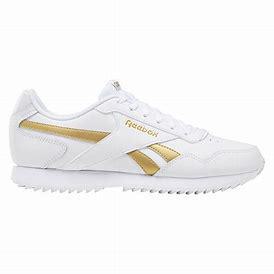
Brand: Reebok
Model: Royal Glide